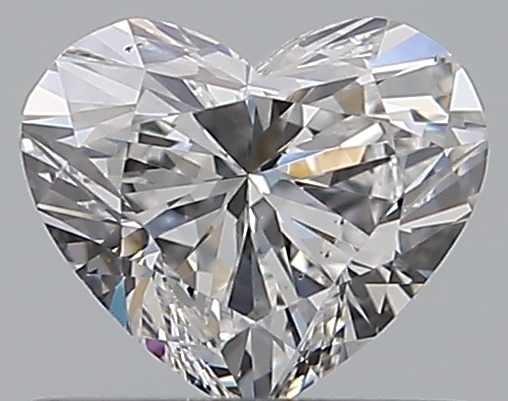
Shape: heart
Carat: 0.5
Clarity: VS2
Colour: E
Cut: EX
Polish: EX
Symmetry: VG
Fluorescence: F
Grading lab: GIA
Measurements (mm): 4.88 x 5.67 x 3.16